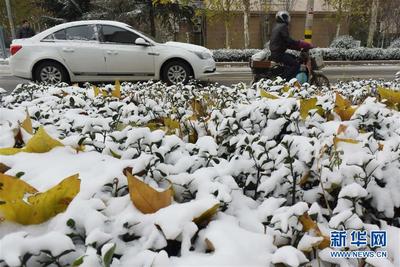
Weather: snow or frosty